Portrait of Maria Portinari

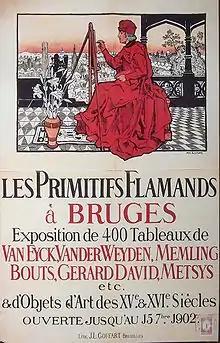
"Exposition des primitifs flamands à Bruges"

The panel has at various times been attributed to van der Goes and van Eyck, but was recognized as by Memling as early as the time of the seminal 1902 exhibition "Exposition des primitifs flamands à Bruges" in Bruges, when it was lent by Léopold Goldschmidt of Paris. In 1916 Max J. Friedländer described it as "without doubt" by Memling, and c. 1475. The art historian Catheline Périer-d'Ieteren, while noting that Memling's portrait faces were rarely underdrawn, wrote that this panel contains "thin yet confident incised lines" which may be preliminary drawings for Maria's face, perhaps made from life.